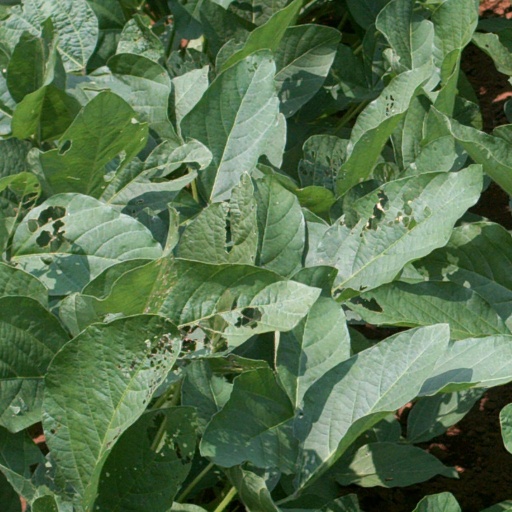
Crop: soybean